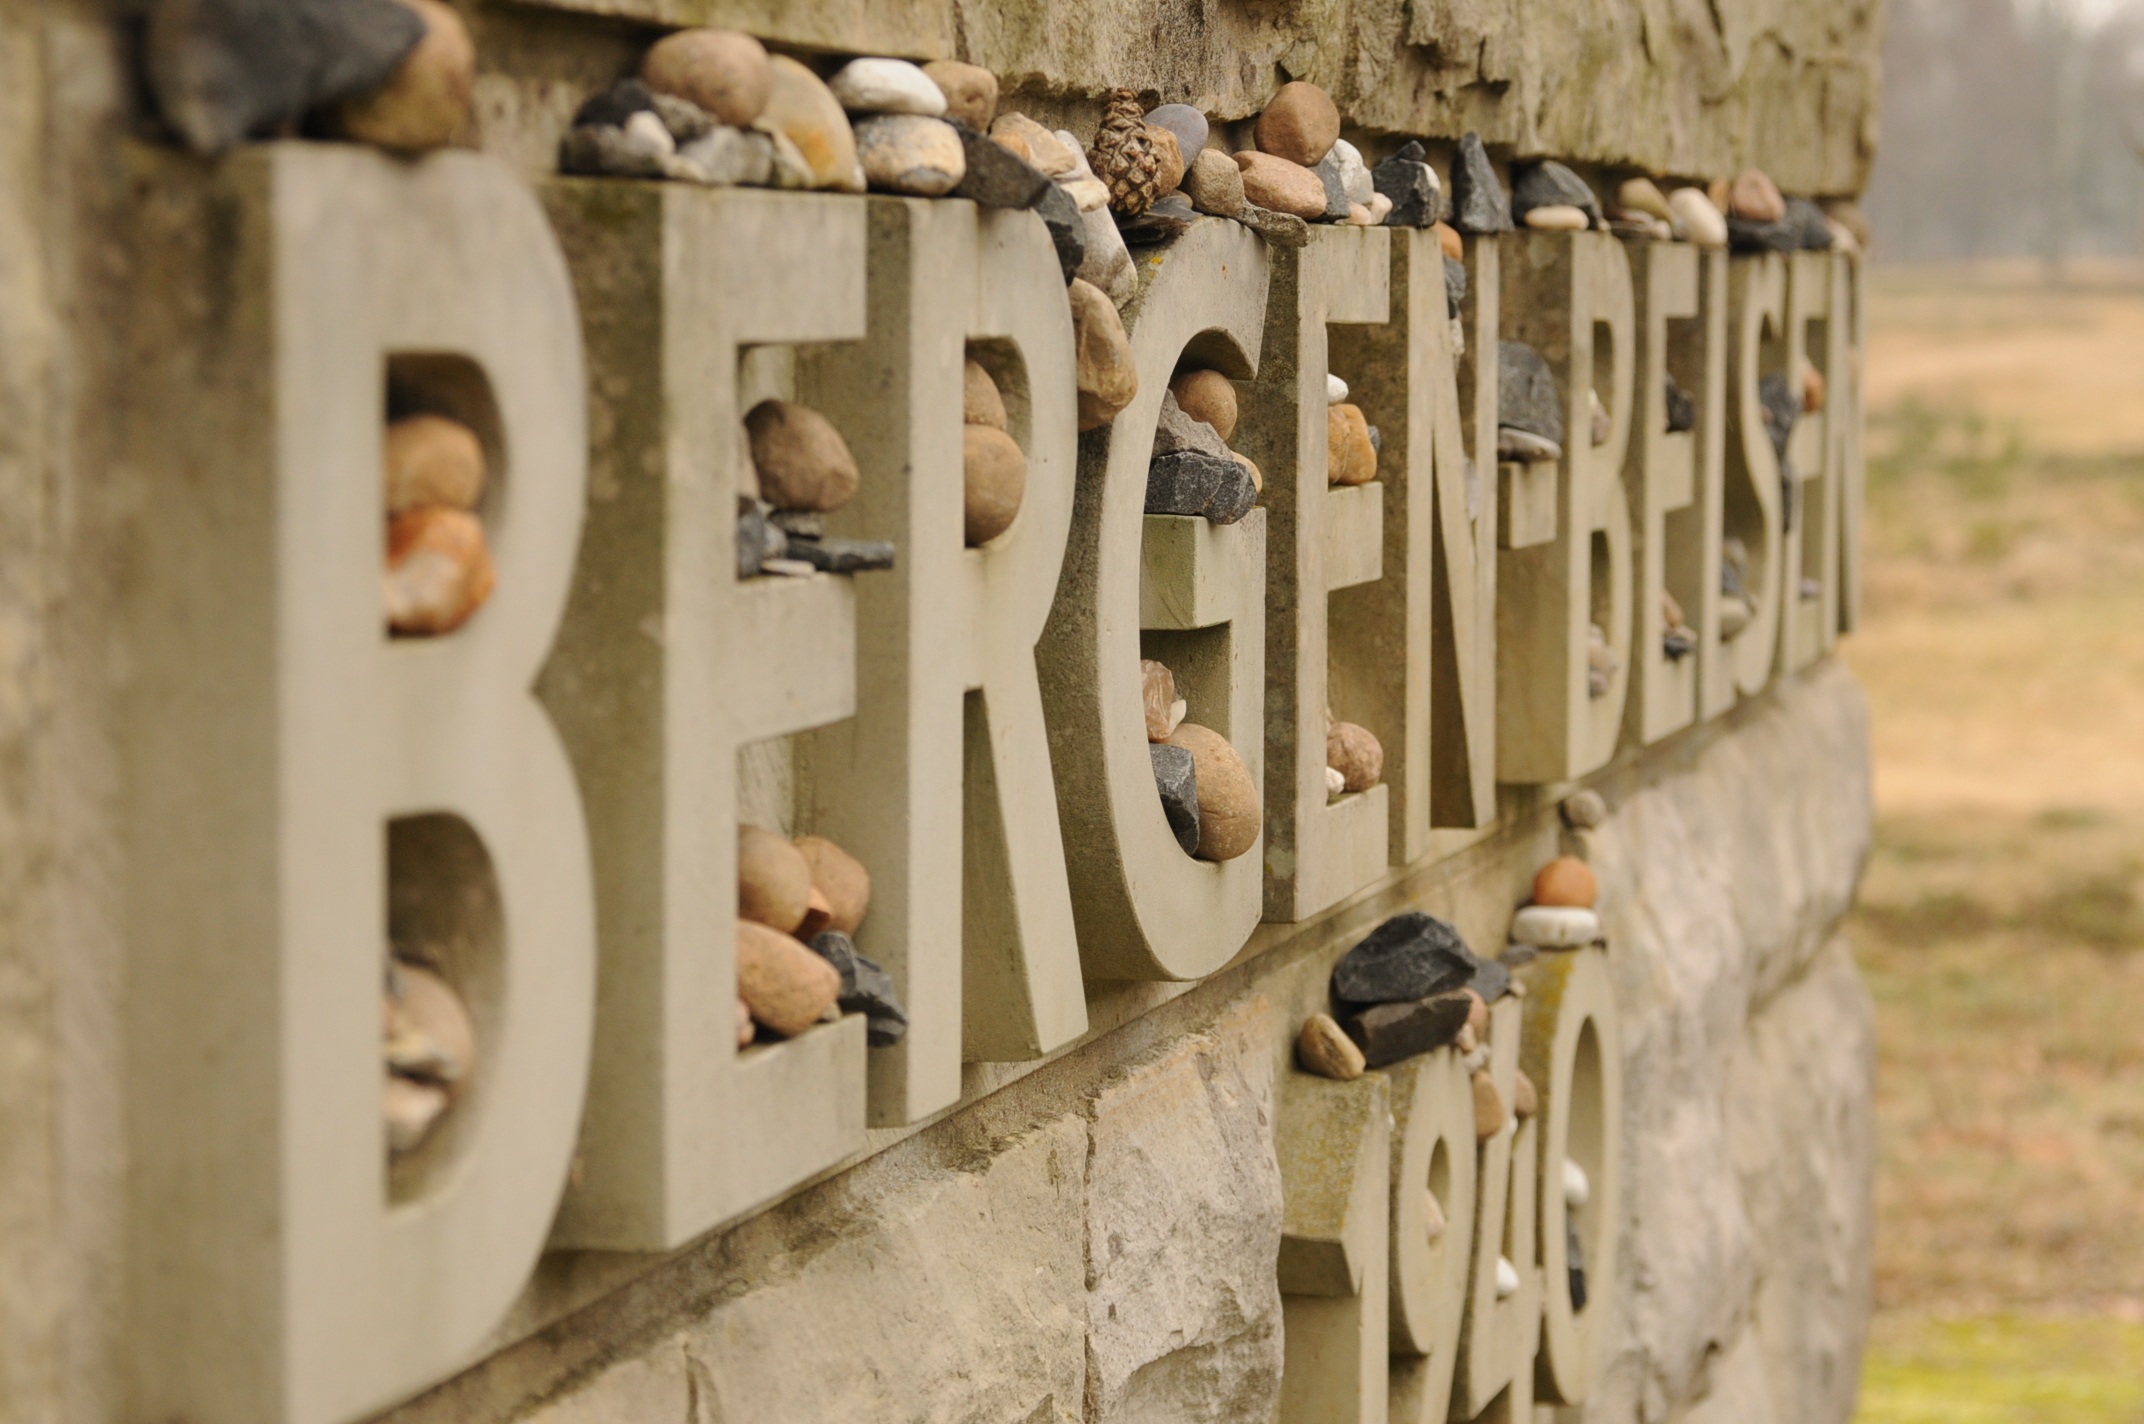
wood, wall, art, temple, ancient history, jewish genocide memorial, bergen beljen, bergenbelsen